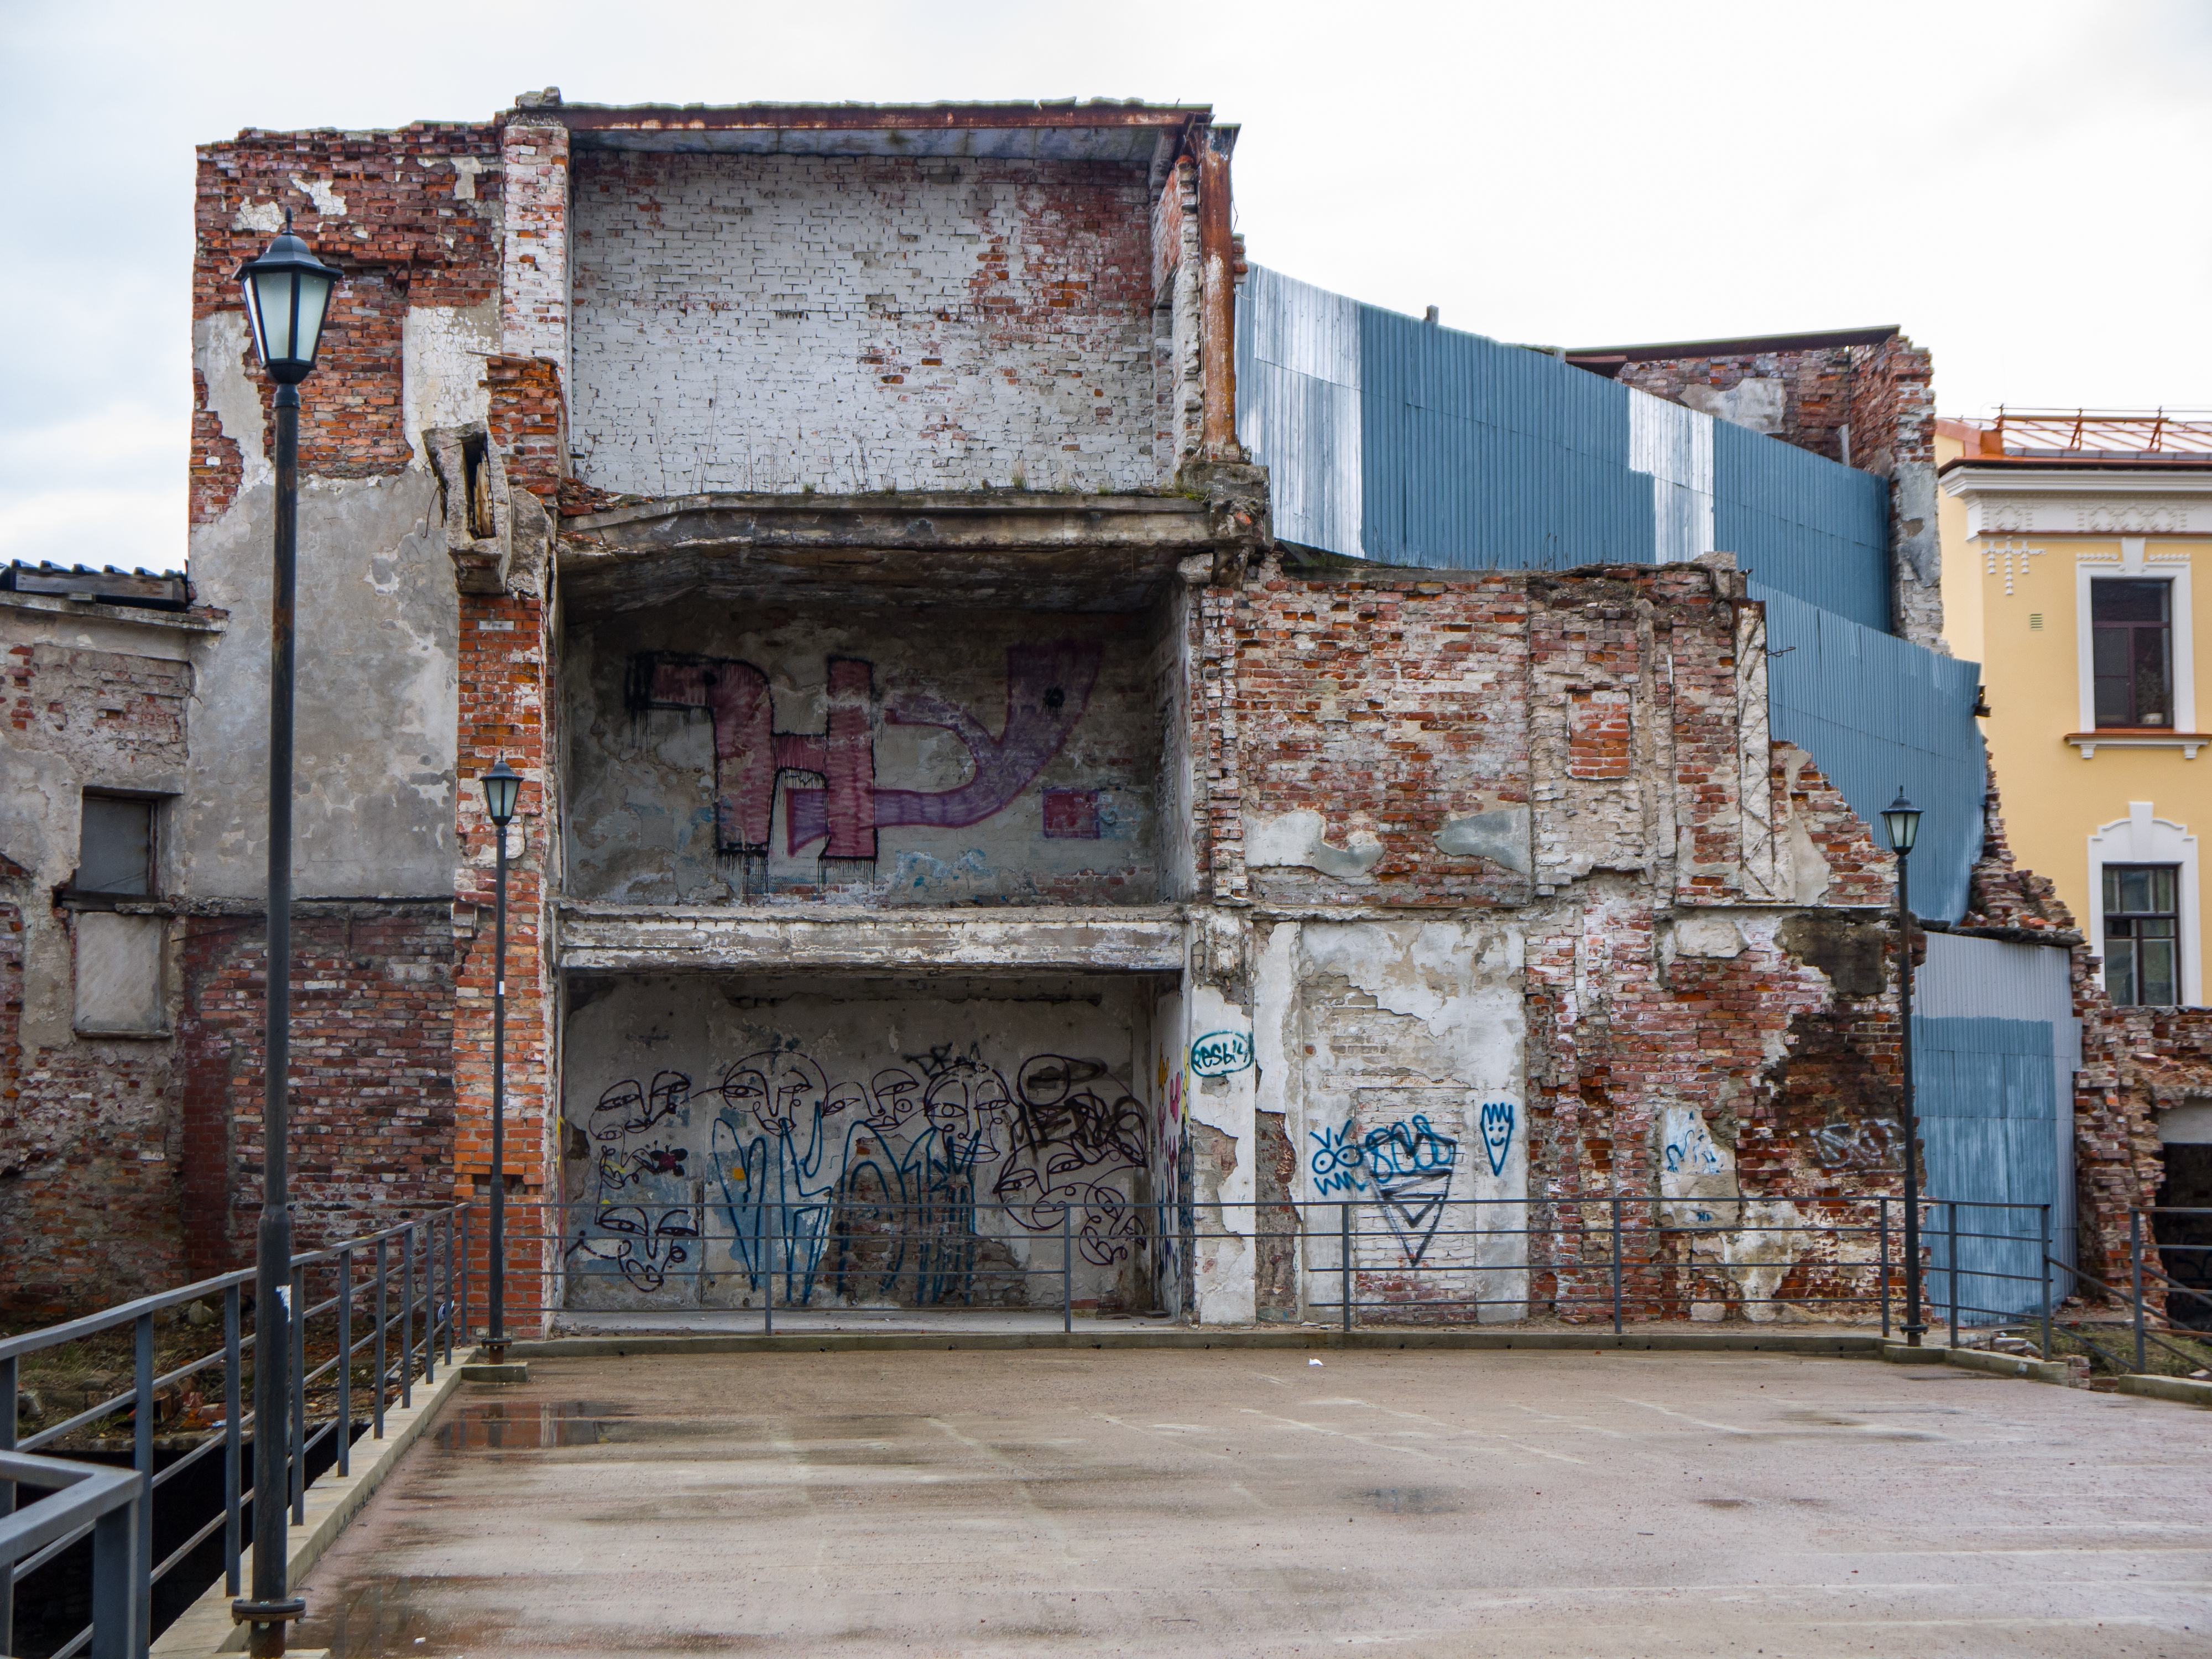
image, sky, cloud, building, paint, road surface, brickwork, brick, graffiti, asphalt, art, house, wood, gas, facade, city, road, door, window, concrete, roof, mural, street, metal, font, visual arts, ruins, street art, arch, tree, historic site, symmetry, stairs, transport, history, cement, illustration, rust, landscape